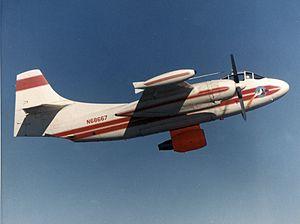
Le Lycoming ALF 502 est une turbosoufflante à engrenages à fort taux de dilution, produite par la société américaine Lycoming Engines, suivie d'AlliedSignal, puis Honeywell Aerospace